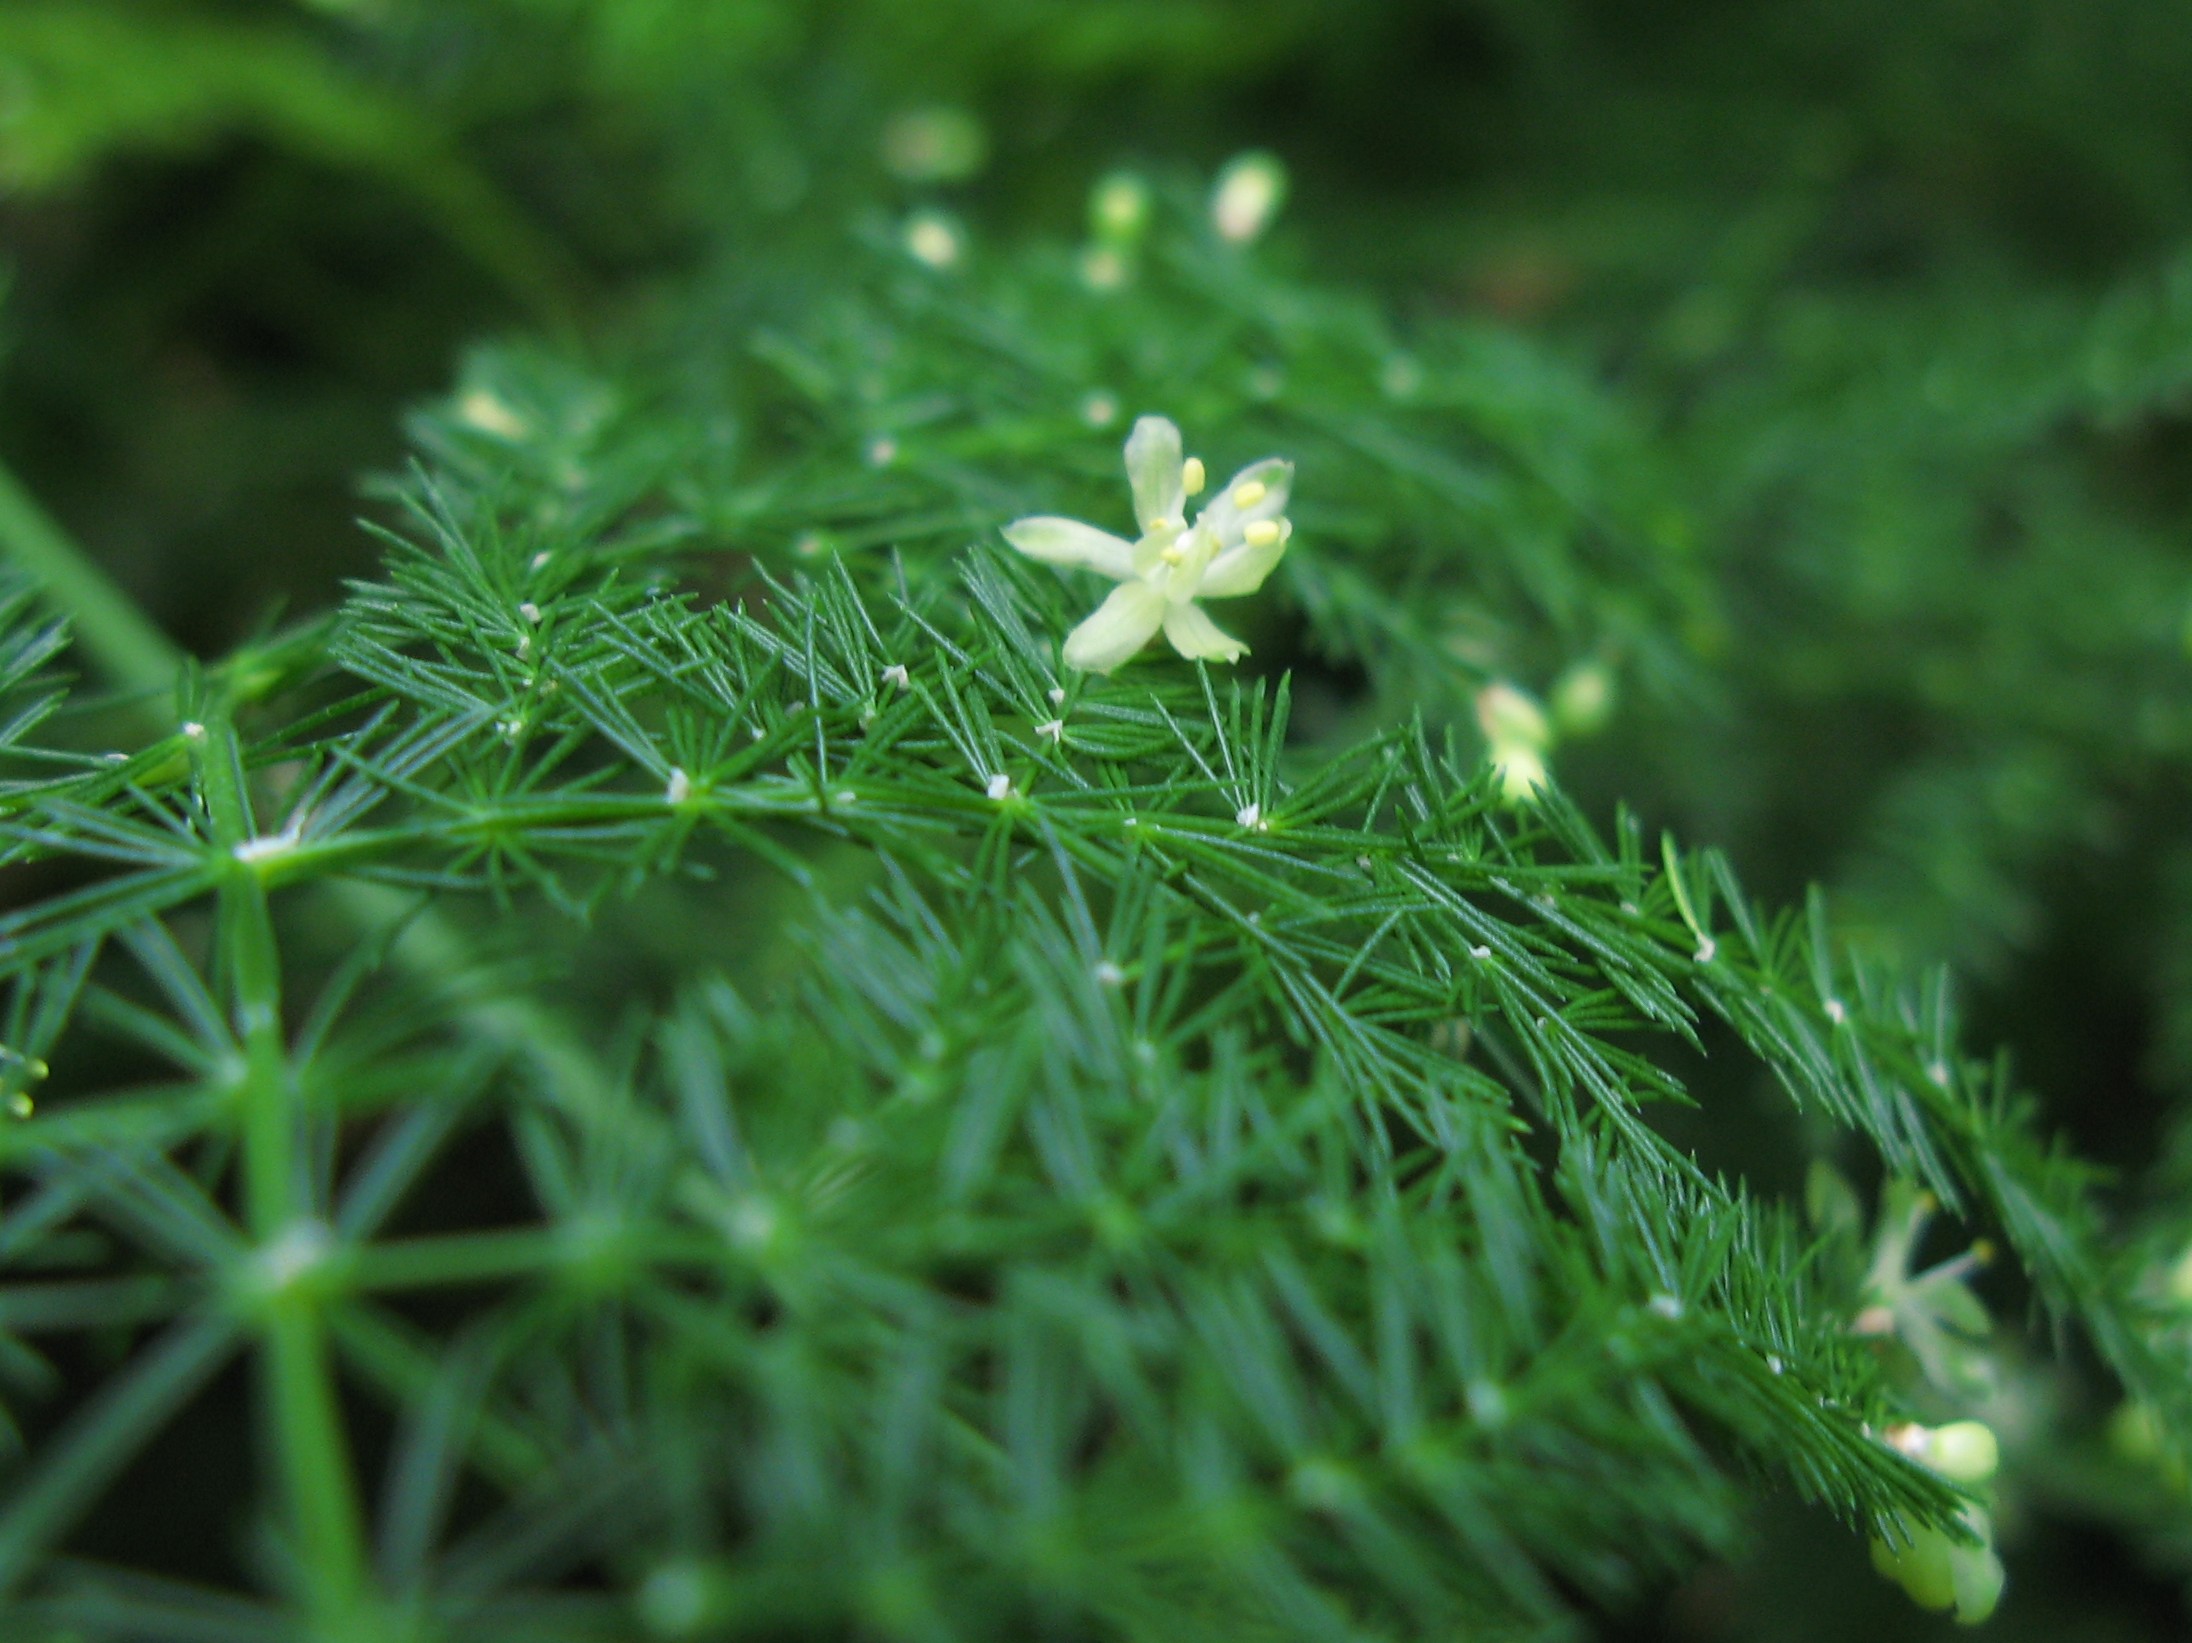
grass, plant, white, lawn, leaf, flower, green, high, herb, flora, cool image, hires, hi, res, powershotg7, canong7, macro photography, flowering plant, grass family, land plant